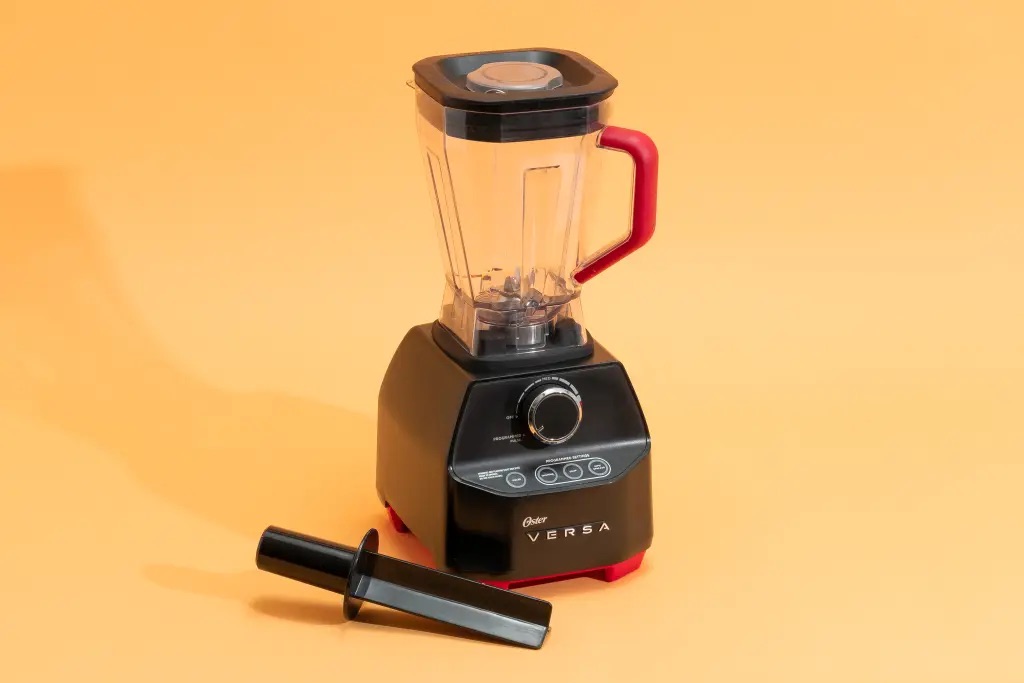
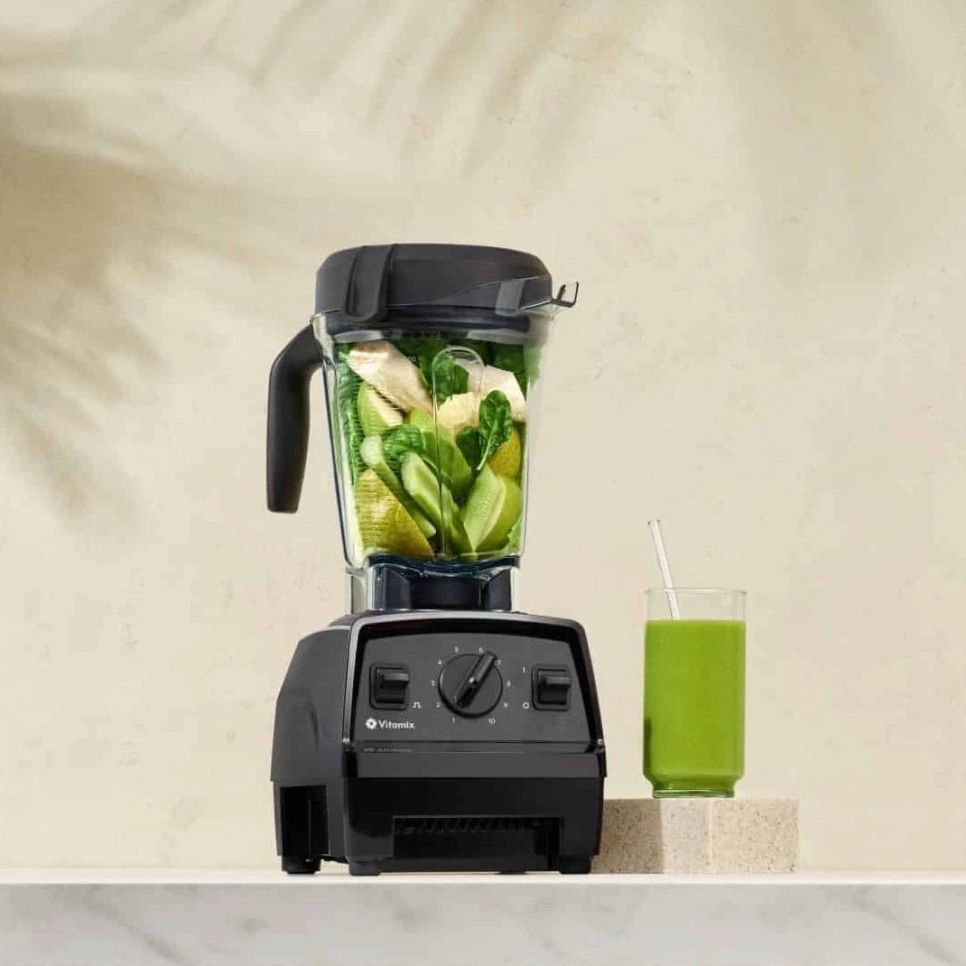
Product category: items_blender
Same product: no